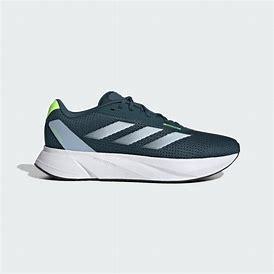
Brand: Adidas
Model: Duramo SL